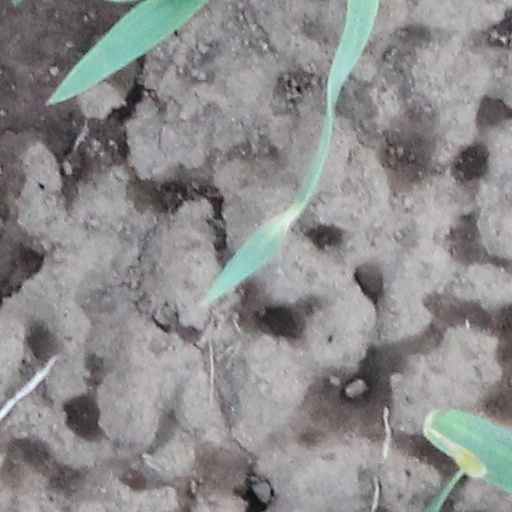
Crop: wheat